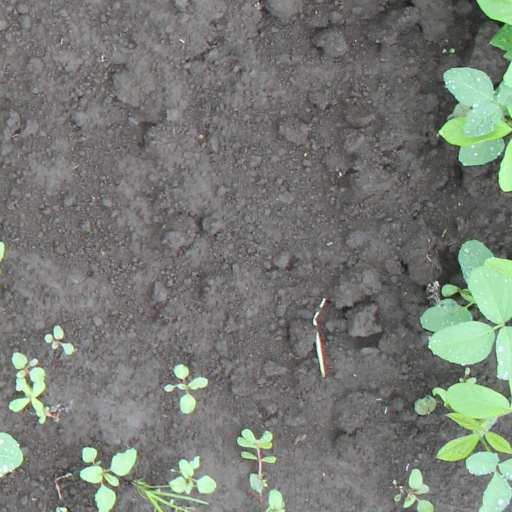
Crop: soybean